Tommy Cannon

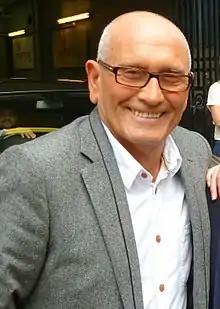
Cannon in 2013

Thomas Derbyshire (born 27 June 1938), known professionally as Tommy Cannon, is an English comic, actor and singer. He is best known as the straight man of the comic double act Cannon and Ball, until Bobby Ball's death in 2020, in TV programmes such as "The Cannon and Ball Show".